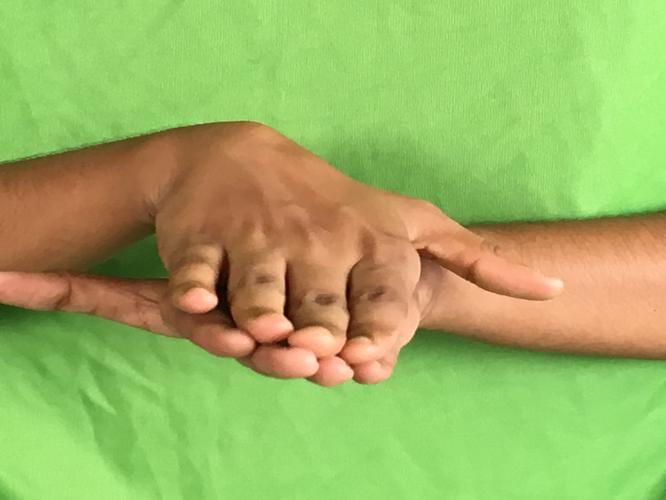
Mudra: Matsya
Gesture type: double_hand